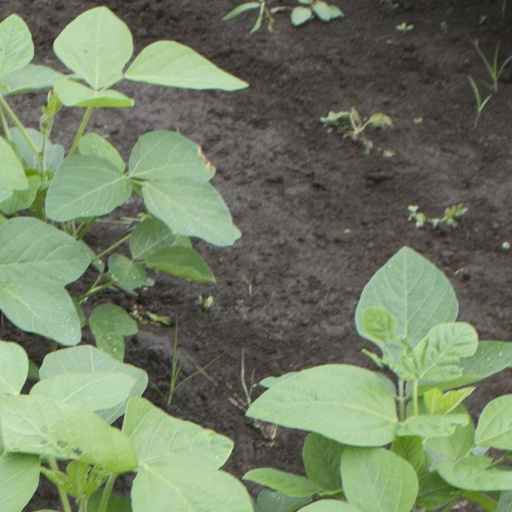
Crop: soybean